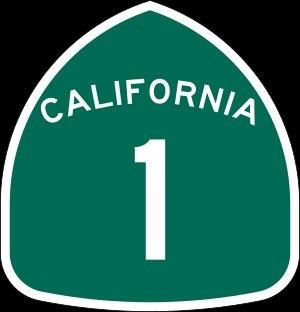
L'État de Californie possède son réseau de routes d'État. Elles sont maintenues par le département des Transports de Californie et sont dénombrées selon le Streets and Highways Code.